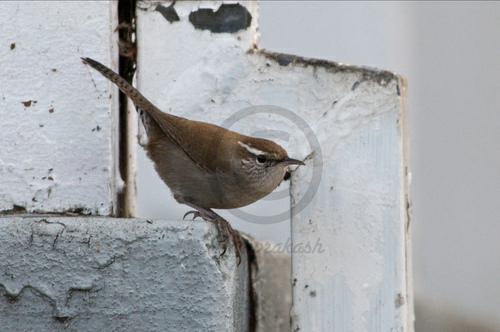
A photo of a bewick wren